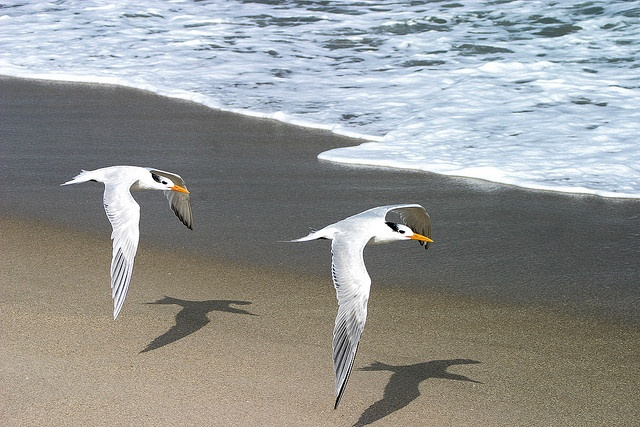
Two large birds flying over a beach next to water.
A pair of birds fly along the shore.
two black and white birds are flying at the ocean
Two birds flying low over beach and water
Two seagulls flying through the air next to the ocean.